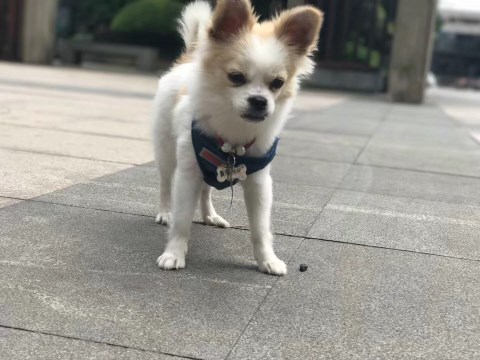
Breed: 806-n000129-papillon